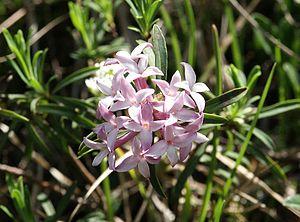
Les Daphnés, avec environ 50 à 95 espèces, sont des arbustes ou sous-arbrisseaux de la famille des Thyméléacées, à feuilles caduques ou sempervirentes. Ils sont originaires d'Asie, d'Europe et d'Afrique du Nord. Le nom fait référence à la nymphe Daphné métamorphosée en laurier, l'espèce Daphne laureola ayant des feuilles ressemblant fortement à celles du laurier.
Le daphné strié est un arbrisseau à feuilles persistantes de la famille des Thyméléacées. Il est très voisin du daphné camélée mais s'en distingue par une absence de pilosité et par des feuilles plus longues et plus étroites. Les fruits sont rouges à maturité.